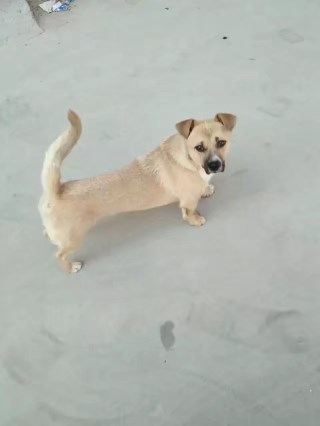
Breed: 3336-n000121-chinese_rural_dog